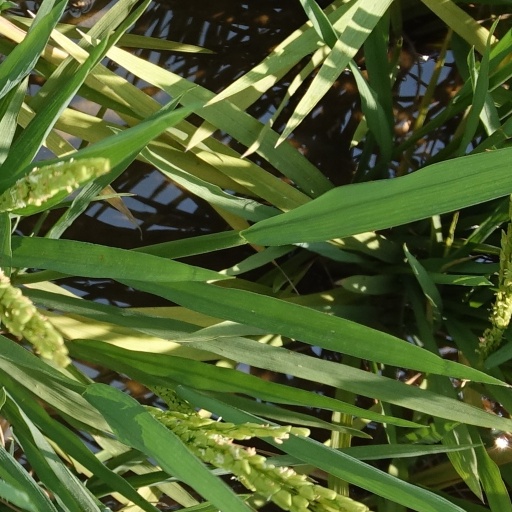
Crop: rice